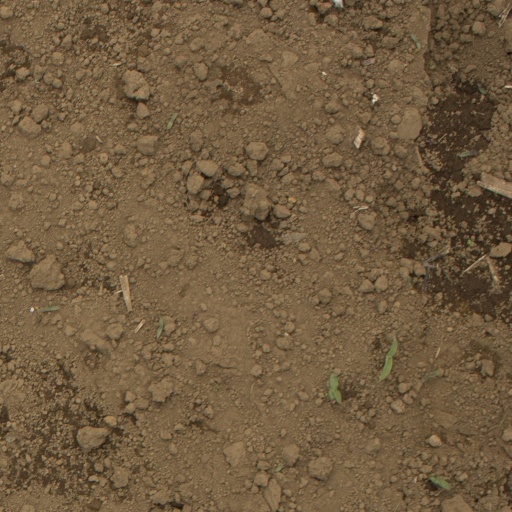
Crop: Jerusalem artichoke